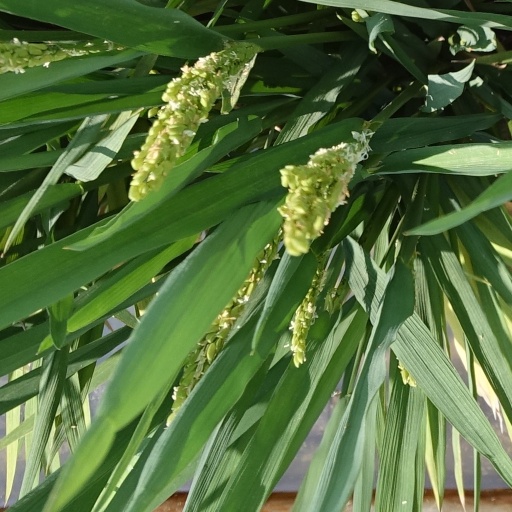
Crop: rice